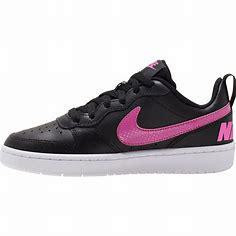
Brand: Nike
Model: Court Borough